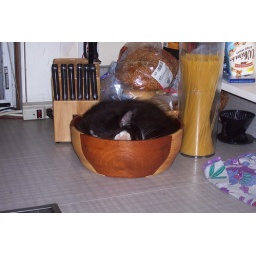
Baby Sundae sleeping in his salad bowl bed..